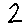
Label: 2